Melvin H. Schlytter

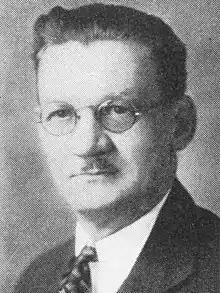
Schlytter circa 1940

Melvin H. Schlytter (October 22, 1890 – July 20, 1959) was a member of the Wisconsin State Assembly.